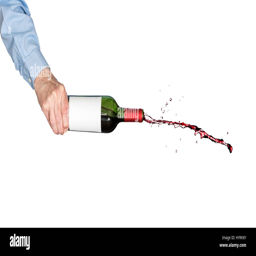
red wine pouring out of a bottle held by hand